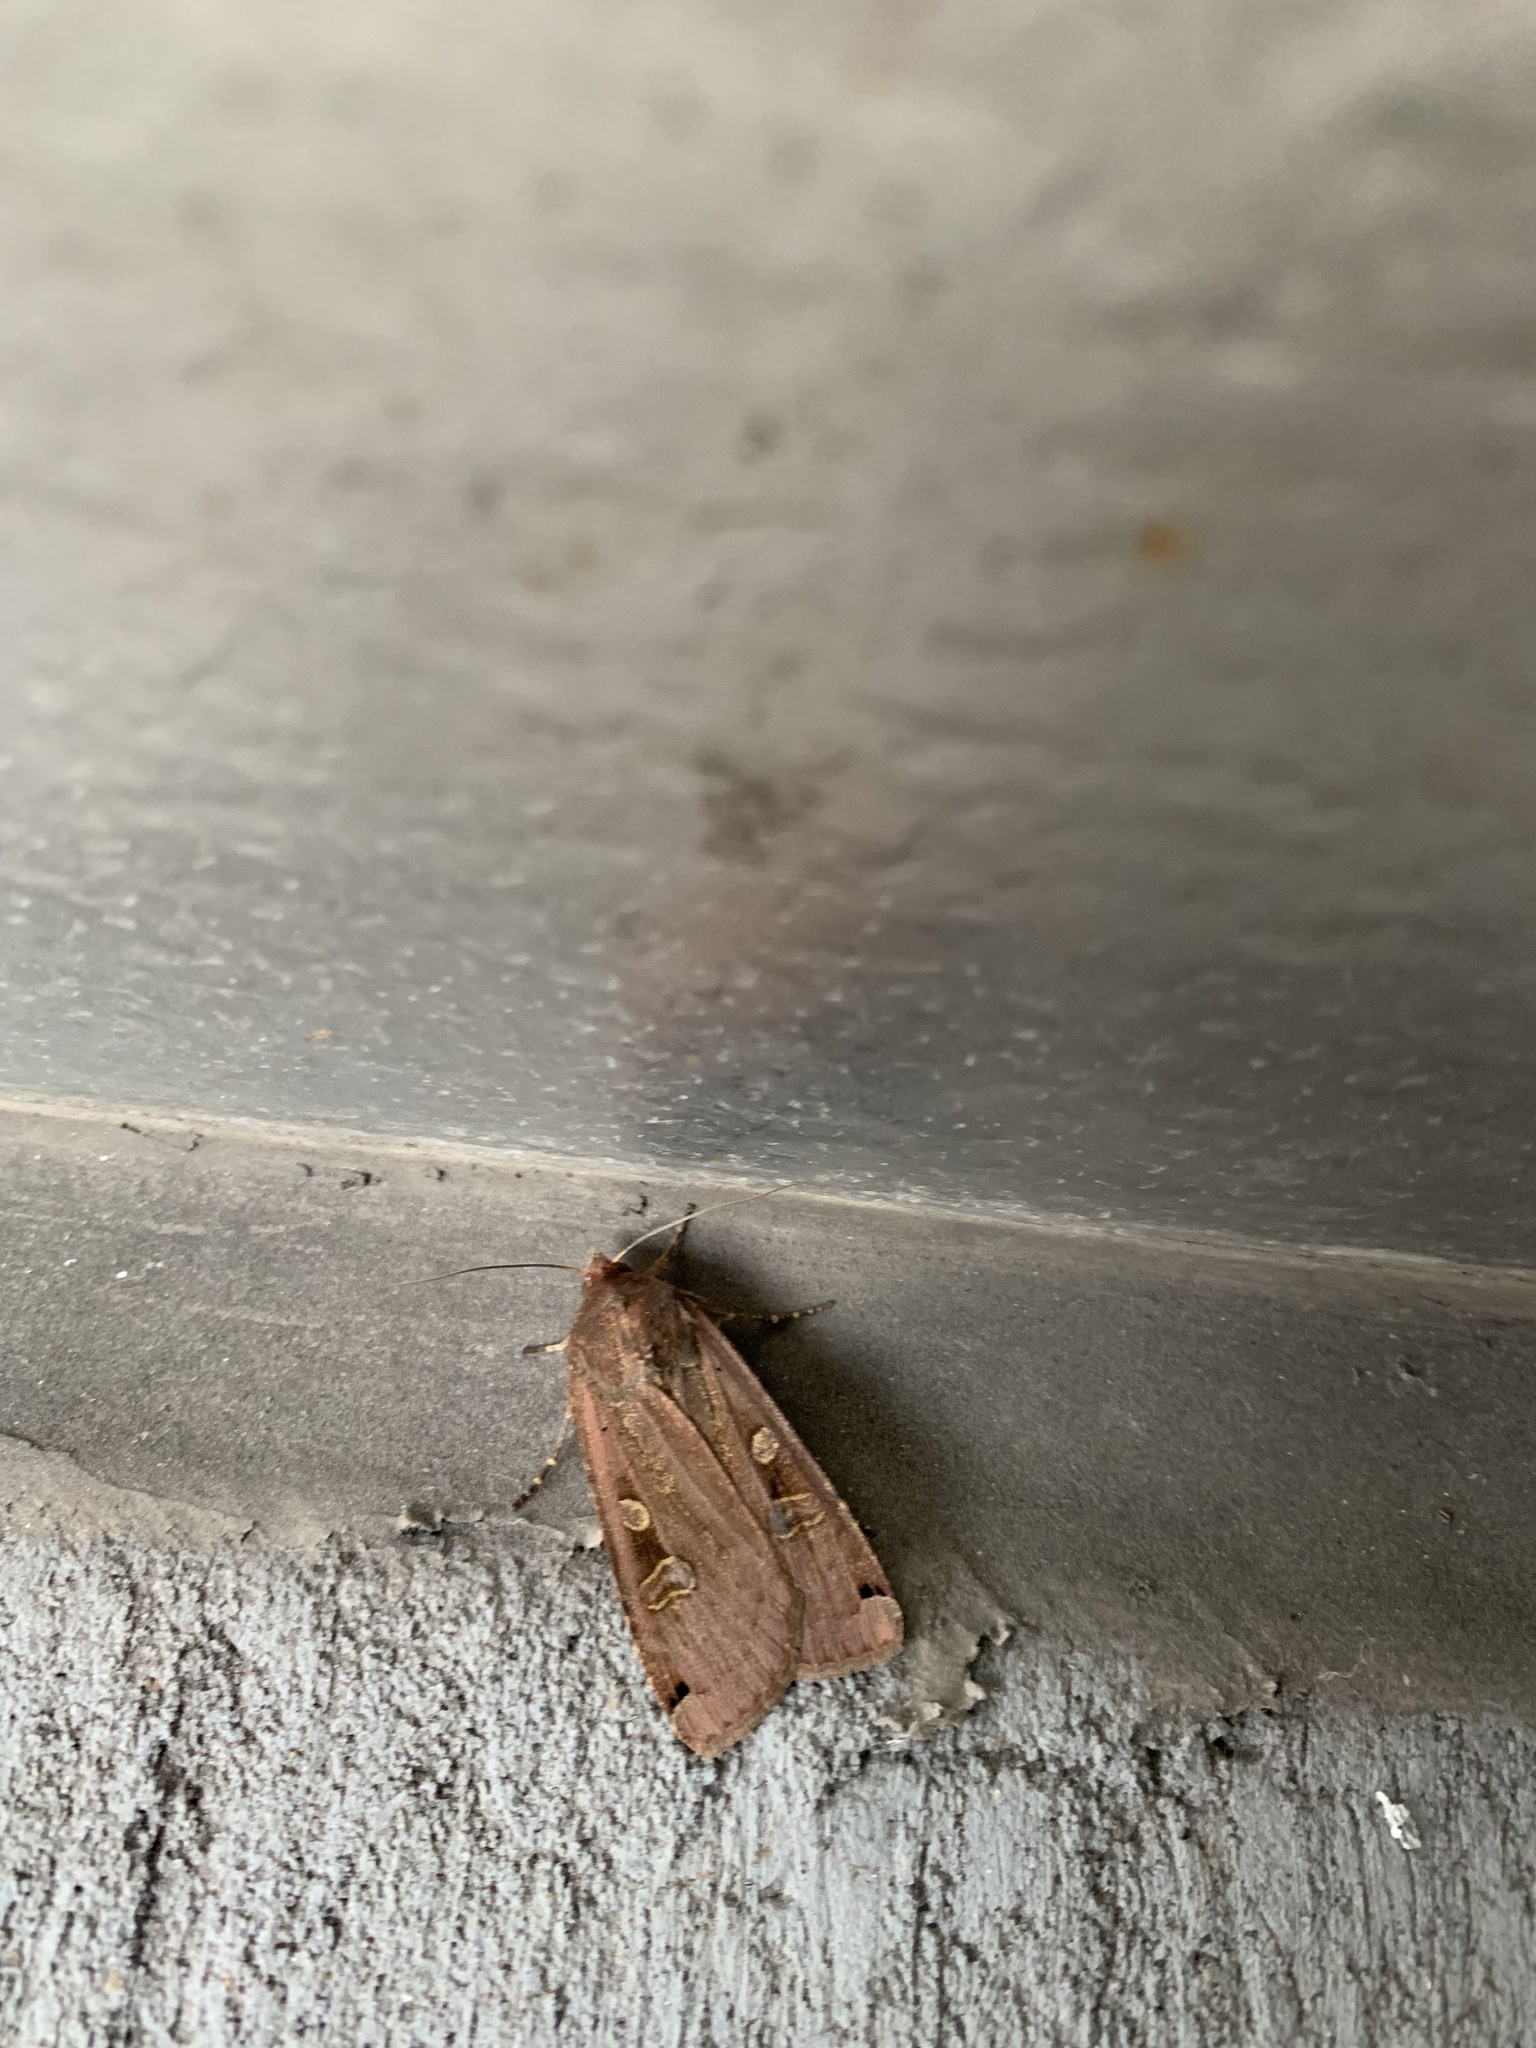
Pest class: cutworms